Joseph O. Shelby

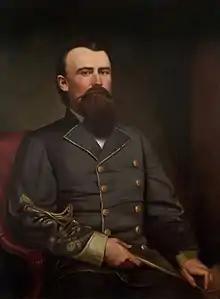
Portrait of Brigadier General Joseph O. Shelby by Edward Savage (State Historical Society of Missouri)

In 1864, Union General Frederick Steele's failure in the Camden Expedition of March 23 – May 2, 1864, was largely due to Shelby's brilliant and determined harassment, in concert with other Confederate forces. Steele's men were forced to retreat to Little Rock by the destruction or capture of their supply trains at the Battle of Marks' Mills. Reassigned to Clarendon, Arkansas, Shelby succeeded in capturing a Union tinclad (lightly armored) gunboat, the . The gunboat was burned to prevent her recapture. Shelby then commanded a division during Price's Missouri Expedition. He distinguished himself at the battles of Little Blue River and Westport, and briefly captured many towns from their Union garrisons, including Potosi, Boonville, Waverly, Stockton, Lexington, and California, Missouri.